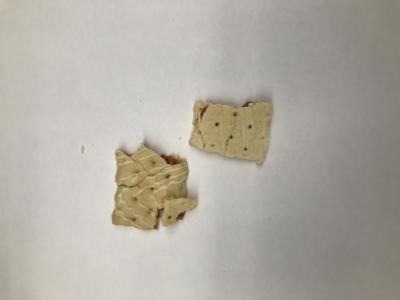
Label: generalcompost